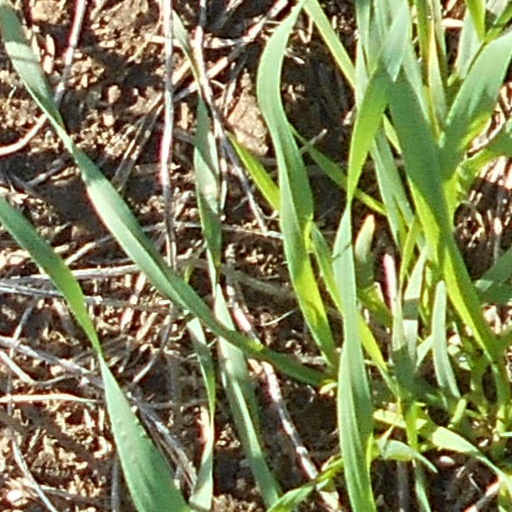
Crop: wheat